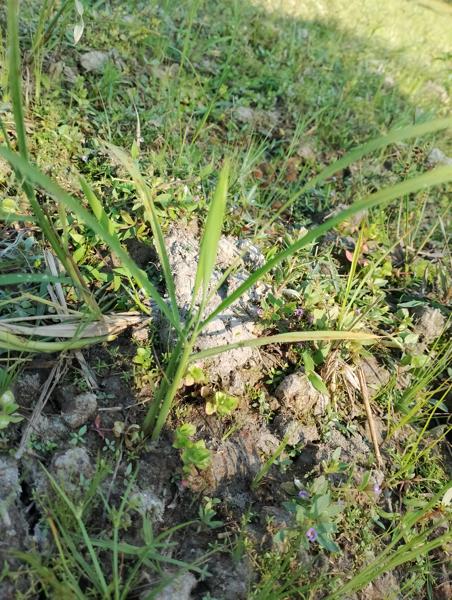
Weed species: Panicum repens